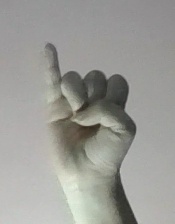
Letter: meem